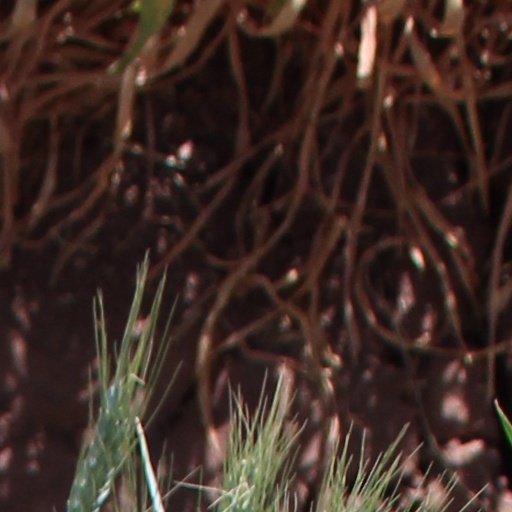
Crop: wheat